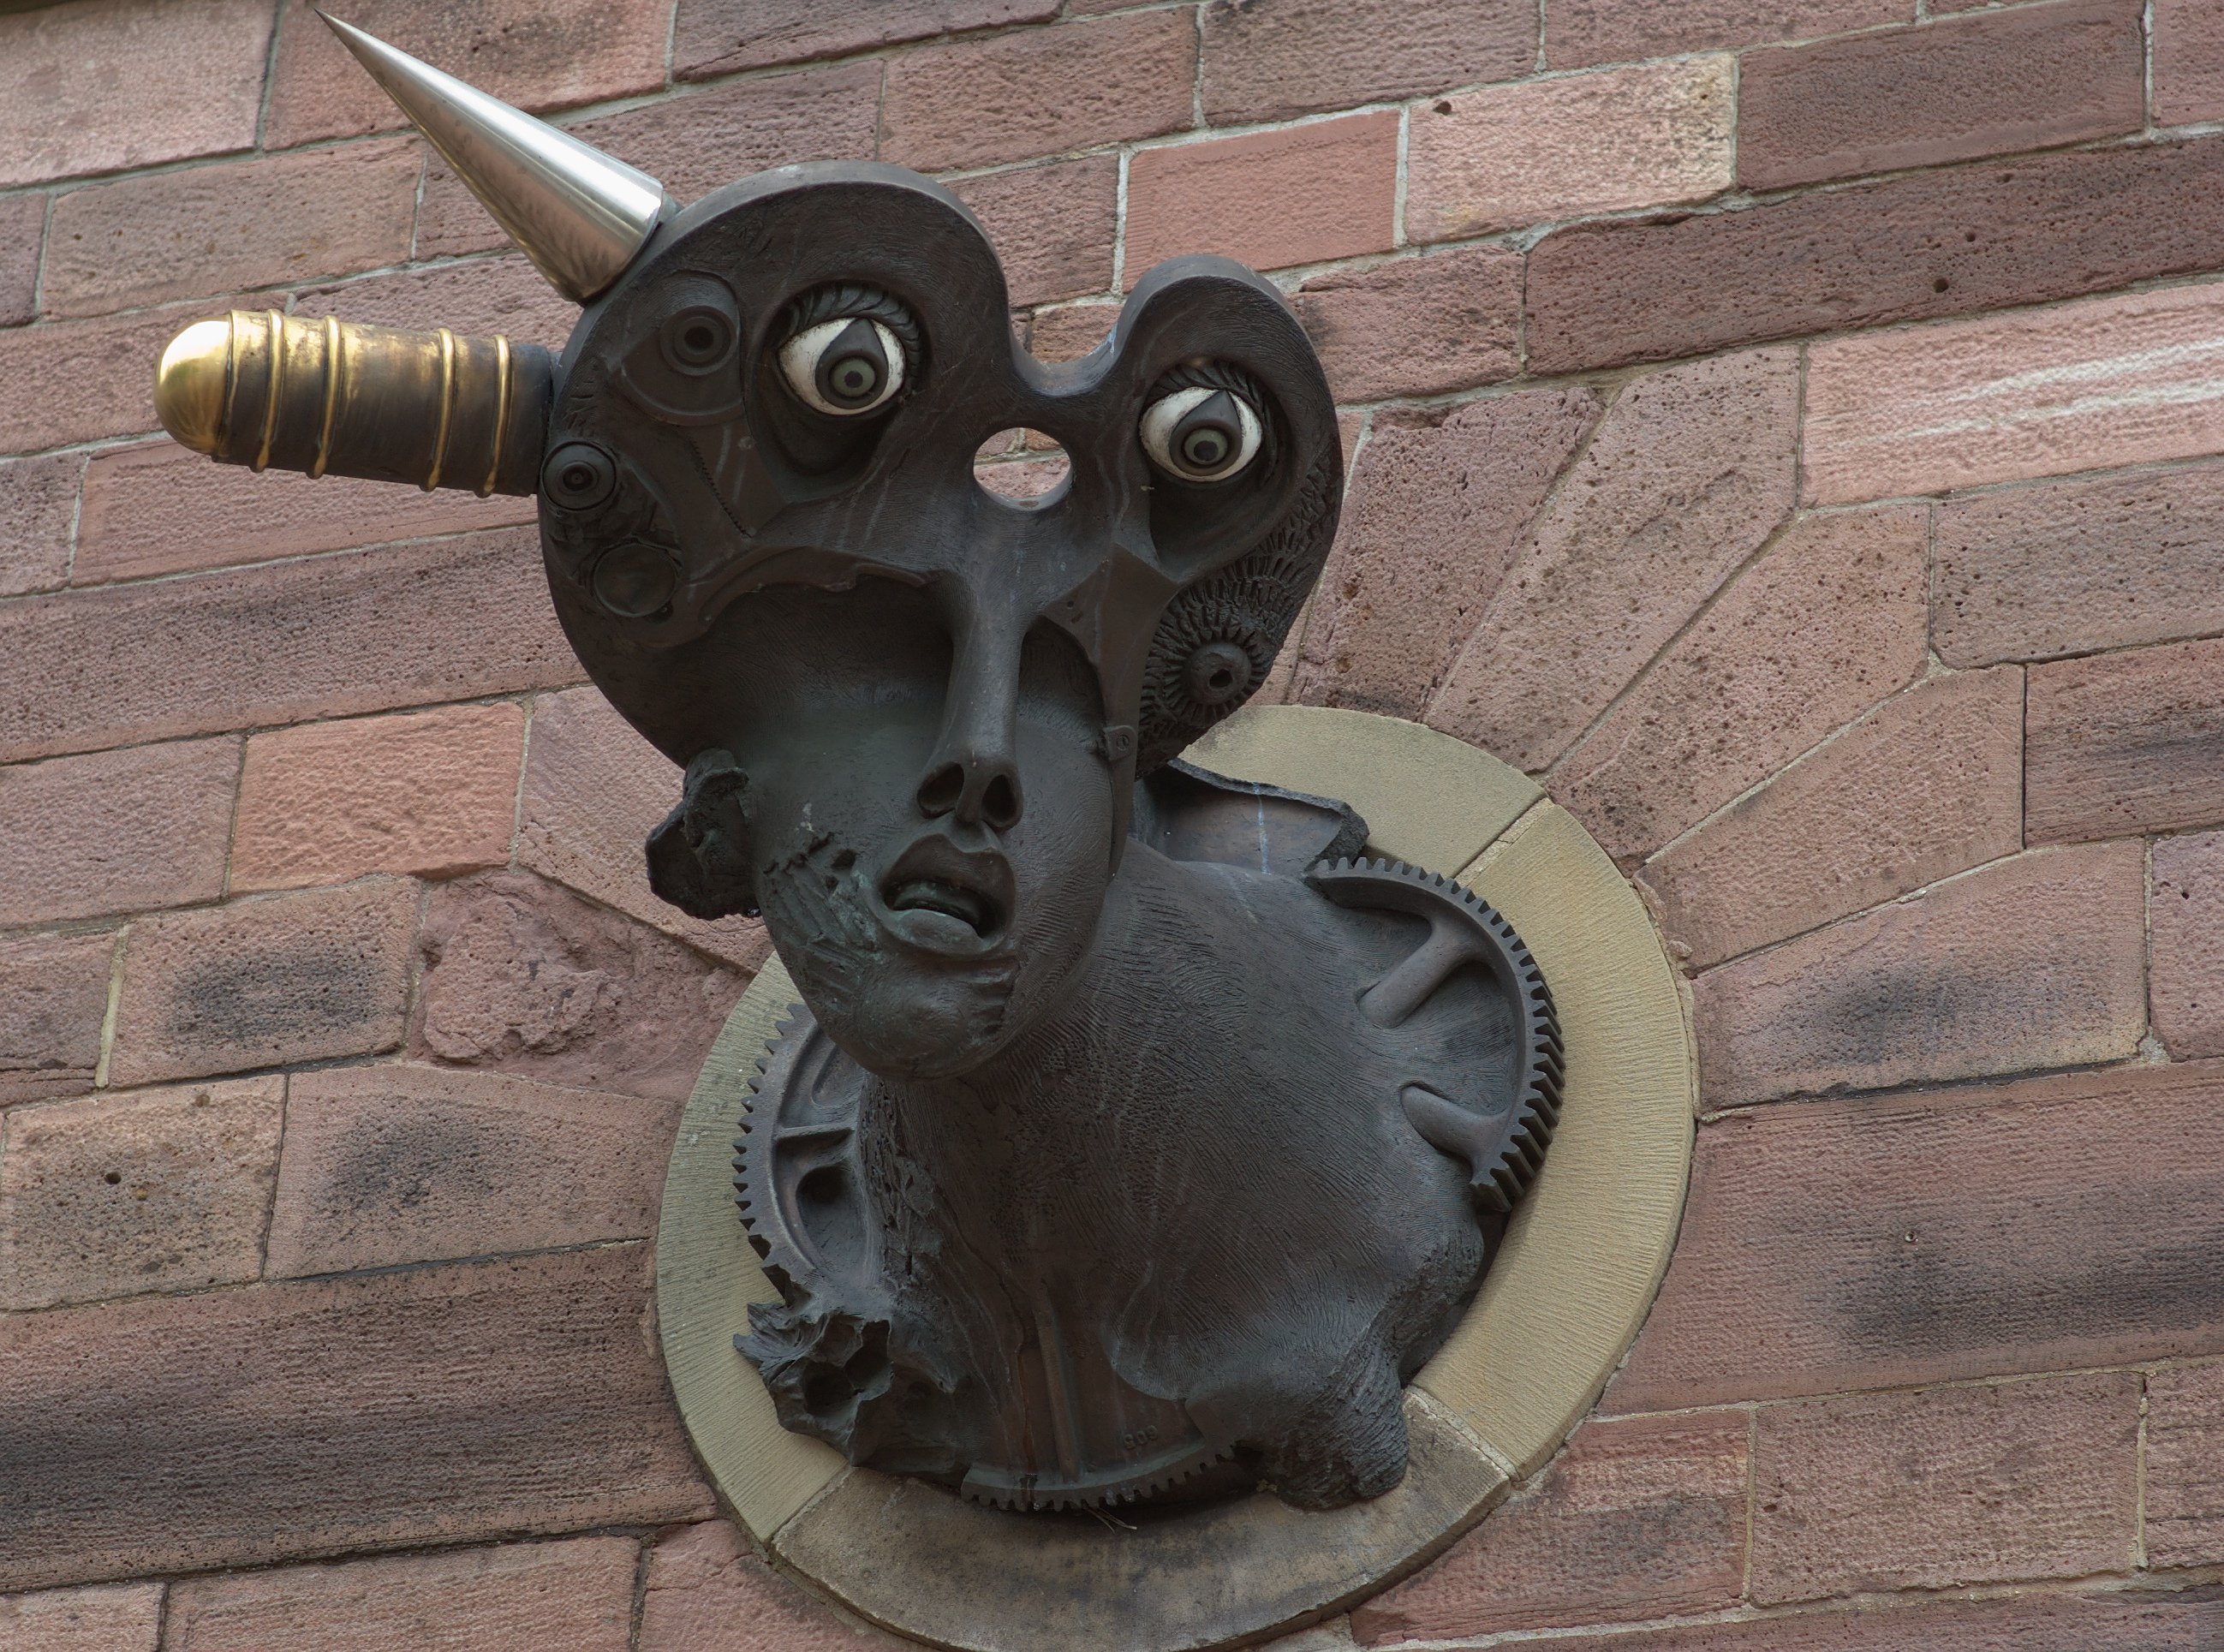
monument, statue, gargoyle, sculpture, art, temple, rawtherapee, germany, deutschland, walimex, samyang, pentax, badenwrttemberg, 85mm, carving, lenstagged, steffenzahn, k100d, justpentax, iamflickr, 85mmf14, walimex85mm, walimexpro8514if, rastatt, stone carving, ancient history